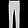
Label: Trouser